Letsoku

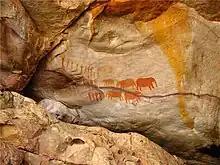
letsoku rock paintings by the san people at South Africa

Potters use letsoku to enhance the colour of the finished pot. During the final stage of polishing a pot with a fine stone, letsoku is added for adornment. As an antibacterial agent, it has been shown that letsoku inhibits collagenase, making it ideal for tanning, softening and colouring leather. Sotho-Tswana tanners use either "motsitsima" (a herb) or letsoku as a pigment to paint leather skins a bright red colour, especially skin that is used for clothing and shoes. The San of Southern Africa have also used letsoku in the rock paintings found in Kwa-zulu Natal, Eastern and Western Cape provinces (South Africa) and Tsodilo hills in Botswana. They mainly used red, ranging from orange to brown, white, black and yellow in their paintings. The red and yellow colours were derived from letsoku, the blood of an Eland, an animal of great religious and symbolic significance, was mixed with letsoku to make pigmentation for the art paintings. Basotho have the mural tradition called Litema, which refers to four mural techniques; engraved patterns, created by drawing into wet plaster. Painted designs formally consisted of natural ochres (letsoku) and pigments.